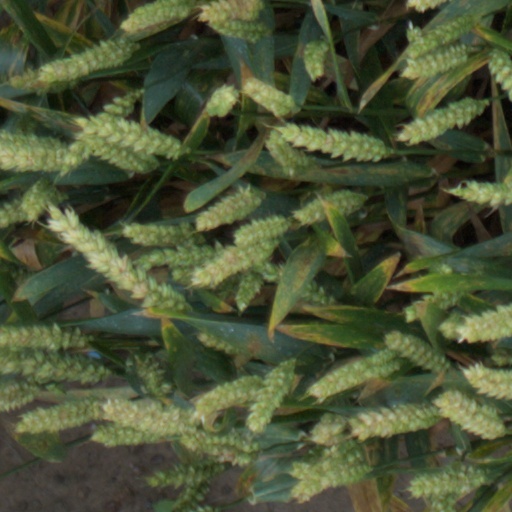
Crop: wheat